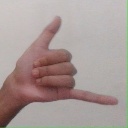
अक्षर: द